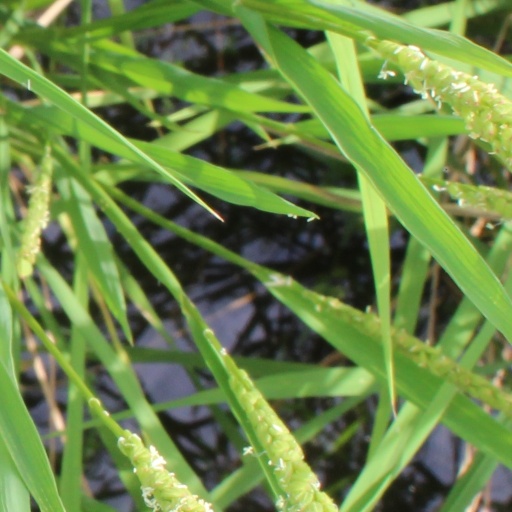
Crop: rice